Lincoln College (University of Adelaide)

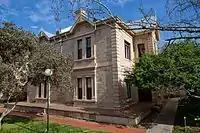

Formerly known as Annexe due to its communication to the Federation building, it underwent posthumous dedication to the late Samuel C E Abraham (Alumnus 1954-1958), a respected practitioner of Paediatrics both overseas and in Australia who champions such philanthropic projects as the Johor Baru Spastic Centre and the Sentul Project. It remains a Heritage Listed Building of South Australia. In 2009 Abraham House was re-opened following renovations, it now hosts 20 student rooms with reading rooms, a fully functional kitchen and common areas.